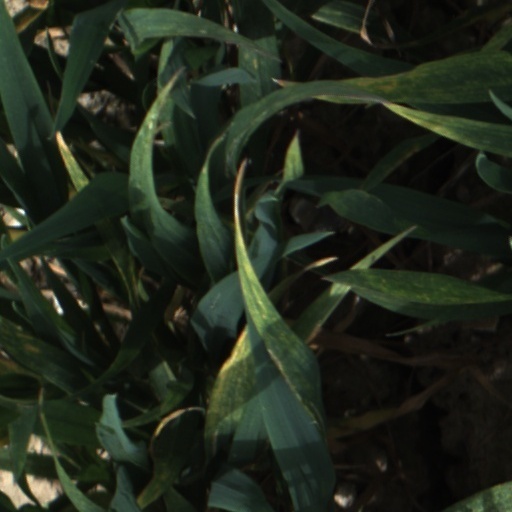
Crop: wheat